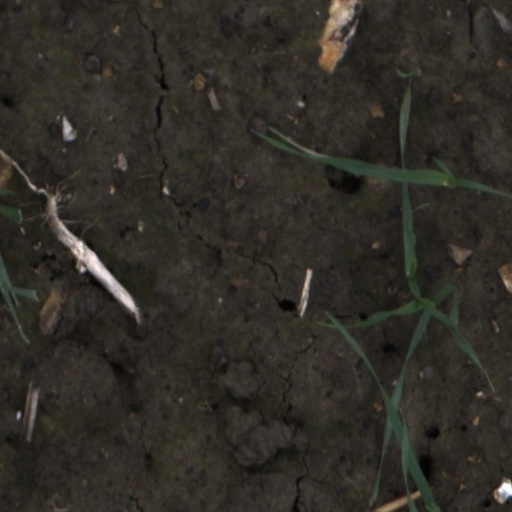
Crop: wheat